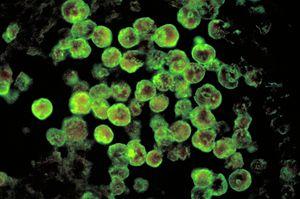
Anatomo-pathologie de la méningo-encéphalite amibienne primitive due à Naegleria fowleri. Coloration par technique immunofluorescence directe. Polski: Pełzaki w płynie mózgowo-rdzeniowym pacjenta z negleriozą, uwidocznione w immunofluorescencji bezpośredniej. Italiano: Naegleria fowleri al microscopio. Català: Histopatologia de la meningoencefalitis amèbica.
La méningoencéphalite amibienne primitive, parfois nommée méningo-encéphalite amibienne aiguë primitive ou MEAP, est la seule manifestation pathologique décrite chez l'humain et imputable à Naegleria fowleri.